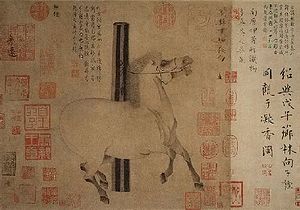
Tang-dynastiet
Billede af hvid hest fra Tang-dynastiet
Tang-dynastiet efterfulgte Sui-dynastiet og blev afløst af De fem dynastiers og ti kongedømmers periode i Kina. Dynastiet mistede magten midlertidigt under Det andet Zhou-dynasti da kejserinde Wu Zetian greb magten.